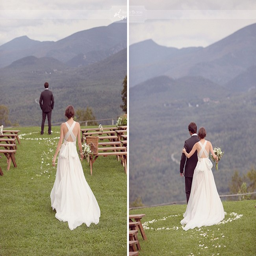
wedding ceremony with a view